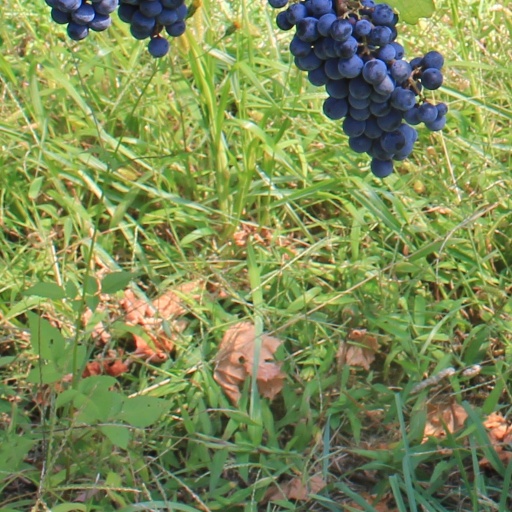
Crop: grape